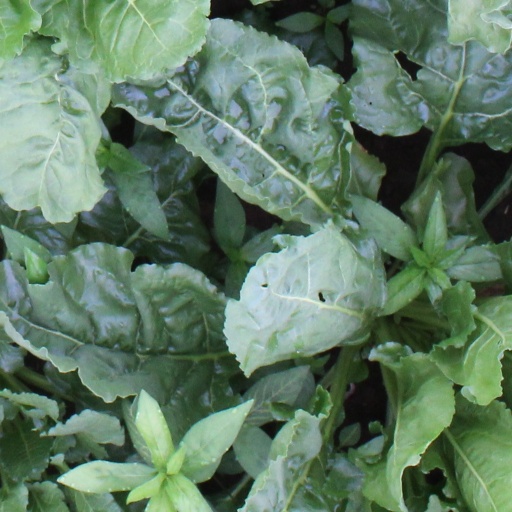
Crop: sugar beet